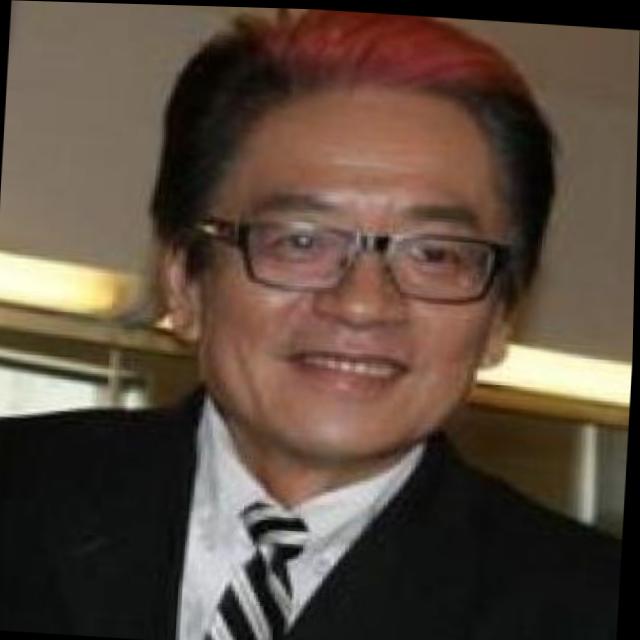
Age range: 45-64